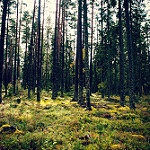
Scene: Outdoor